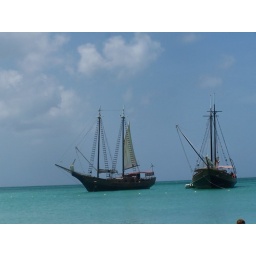
We had lunch at a cool outdoor restaurant, and these &amp;quot;pirate ships&amp;quot; were sitting in the water just outside